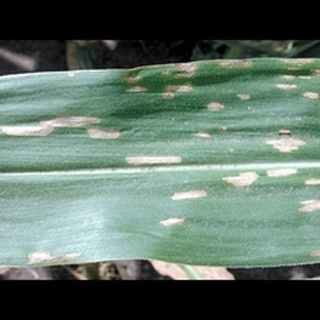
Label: corn_gray_leaf_spot